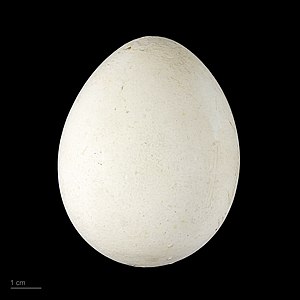
Humboldtpingvin
Æg
Humboldtpingvin er en pingvinart, der lever ved Sydamerikas vestkyst, ved Chile og Peru.